Mária Érdi

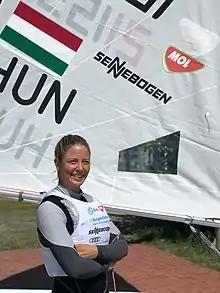

Mária Érdi (born 18 February 1998) is a Hungarian competitive sailor, 2023 World Champion and 2024 European Champion in the ILCA 6 class.